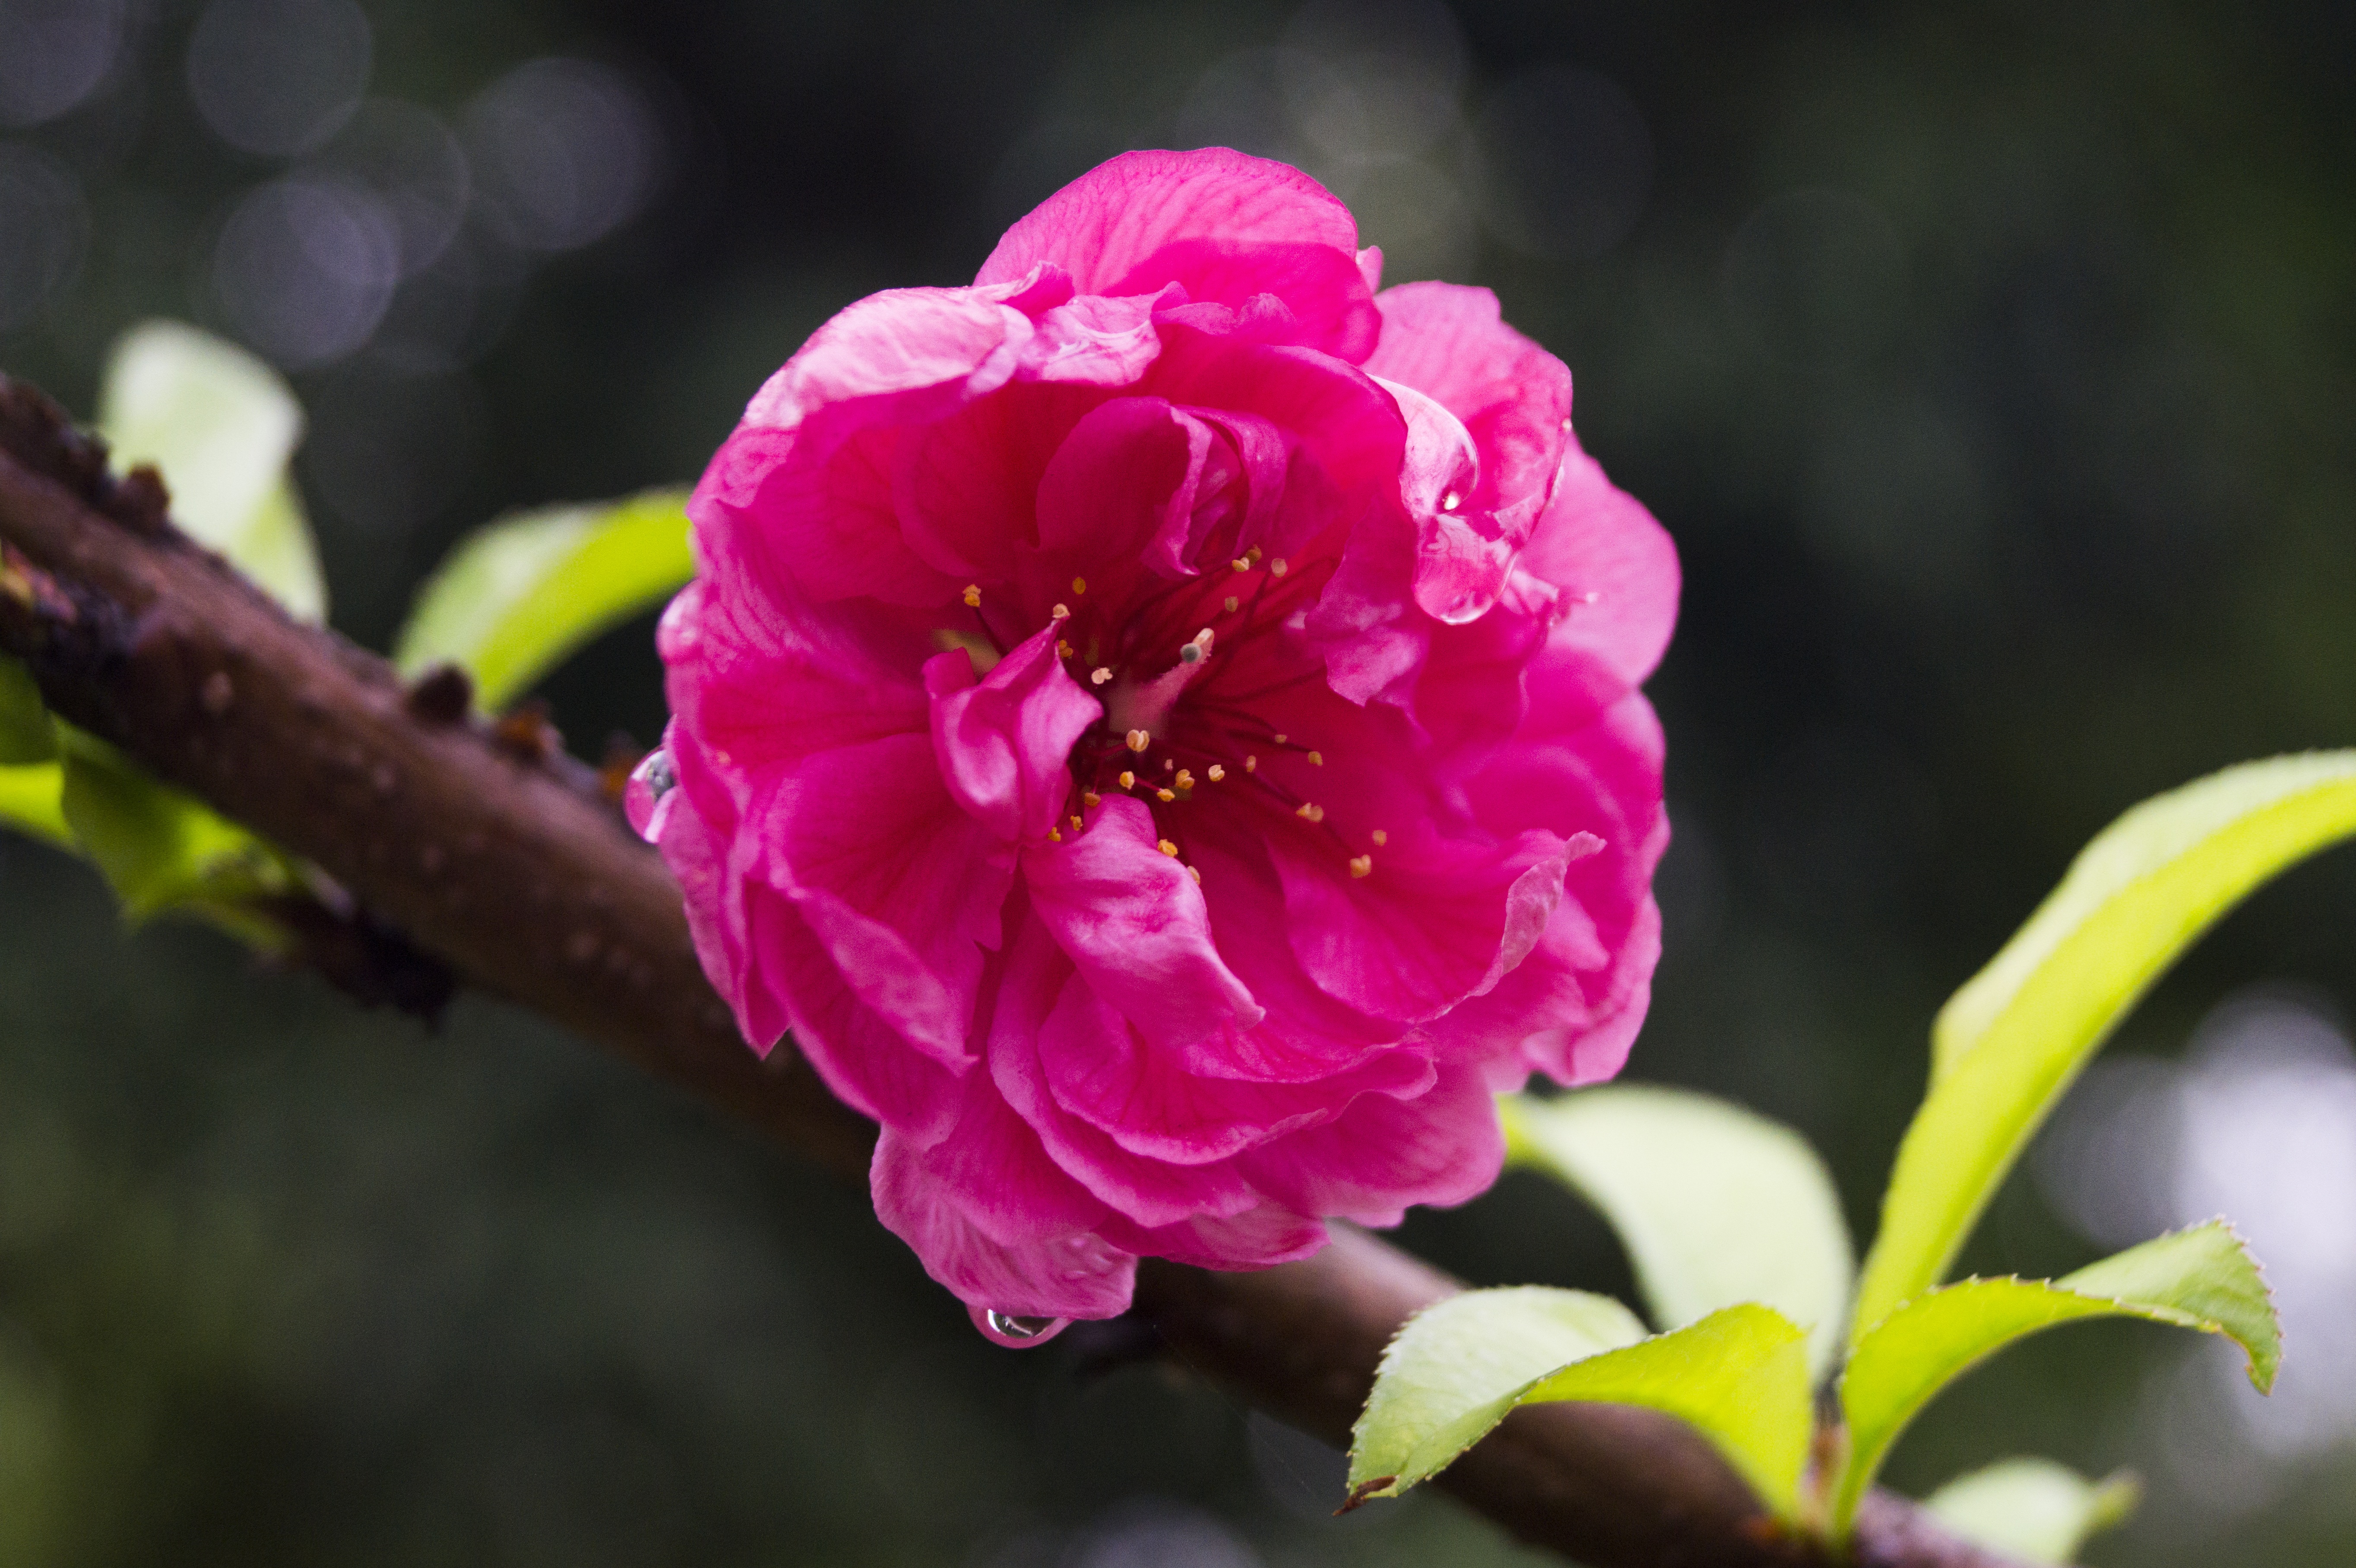
tree, branch, blossom, plant, flower, petal, rose, spring, botany, pink, flora, cherry blossom, shrub, macro photography, flowering plant, garden roses, rose family, land plant, plum red